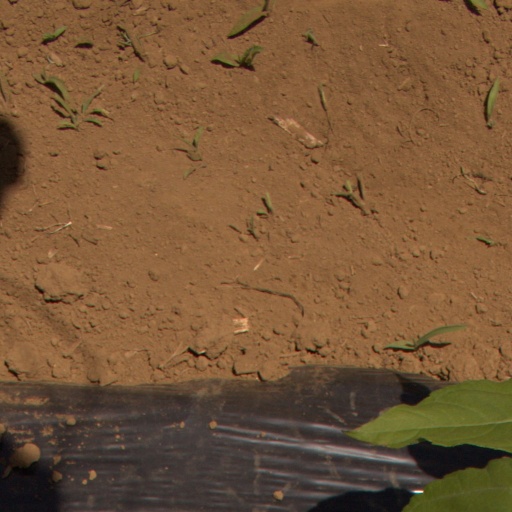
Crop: Jerusalem artichoke